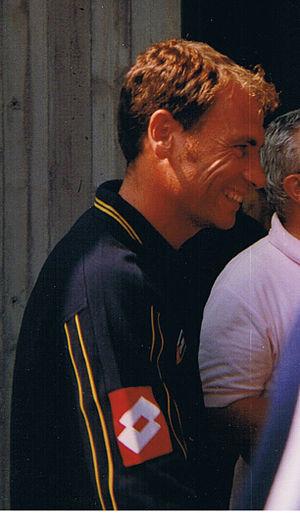
Luca Marchegiani est un footballeur italien, né le 22 février 1966 à Ancone.